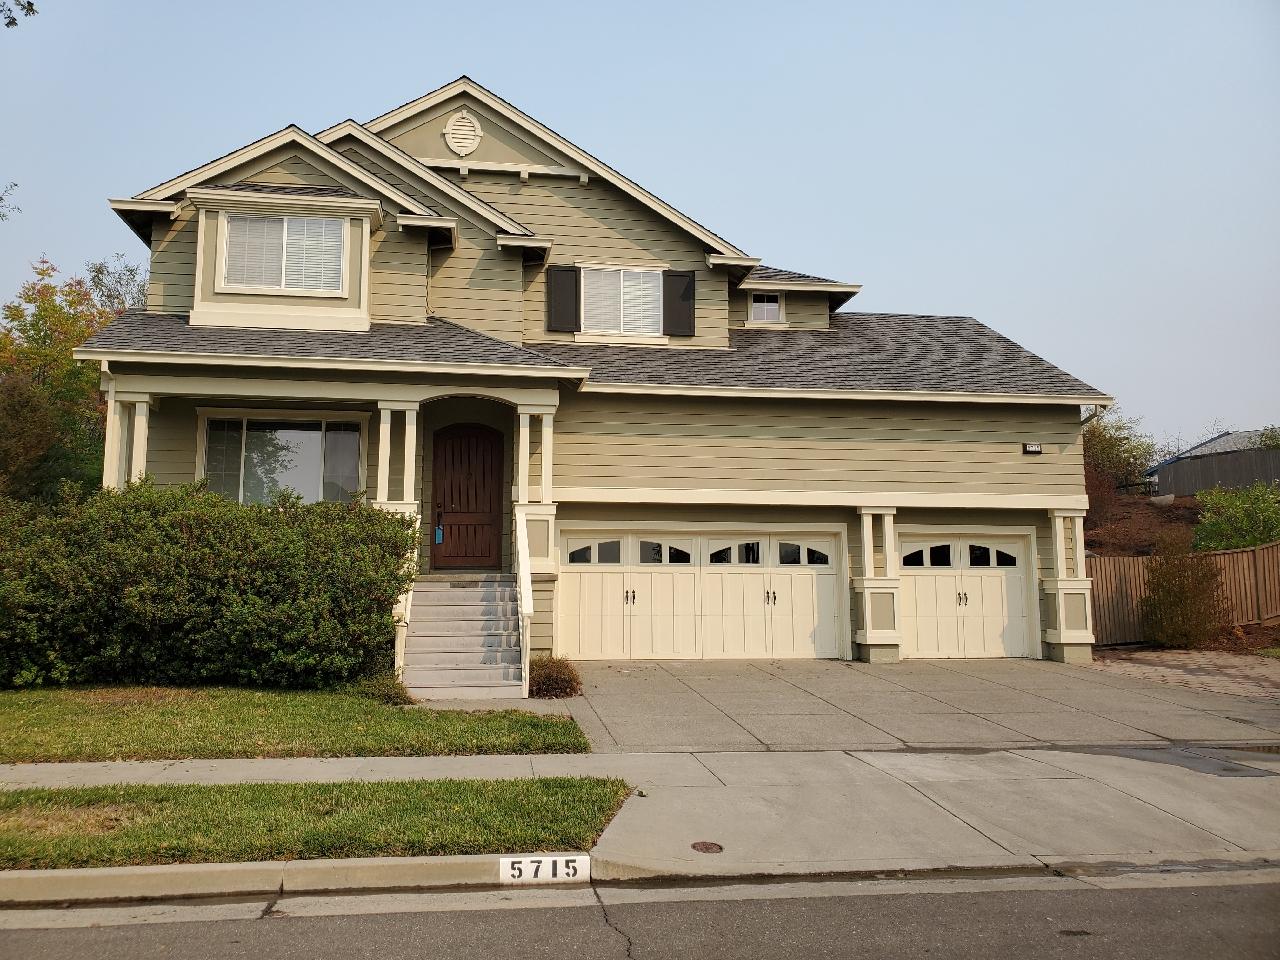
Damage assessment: no_damage